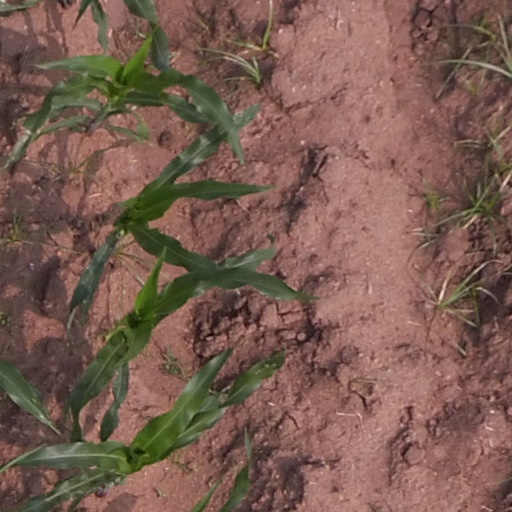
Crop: maize; corn